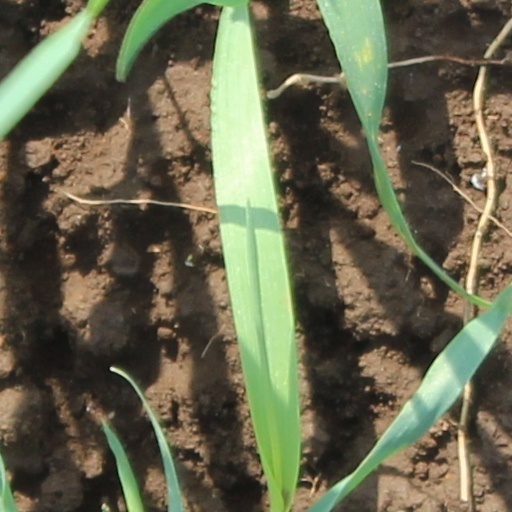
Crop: wheat